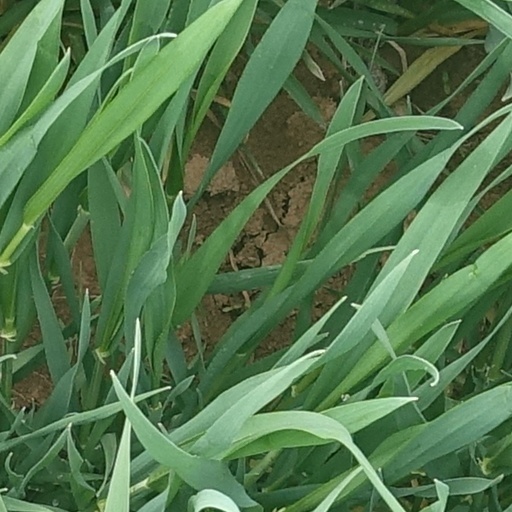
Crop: wheat